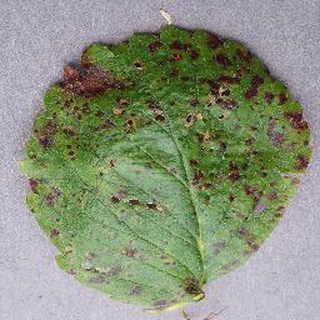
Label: strawberry_leaf_scorch